Yvonne Cagle

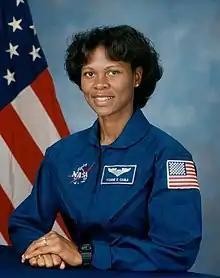
Cagle in 2004

Yvonne Darlene Cagle (born April 24, 1959) is an American physician, professor, retired U.S. Air Force Colonel, and NASA astronaut. Cagle joined NASA as an astronaut in 1996. She is one of six African American woman astronauts.